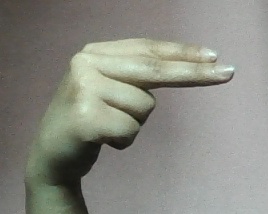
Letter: ain